United States Post Office (Demopolis, Alabama)

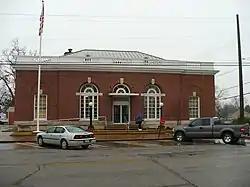
The Demopolis Post Office in 2008

The U.S. Post Office in Demopolis, Alabama is a historic post office. It was built in 1914 in a Jeffersonian Neoclassical style. The facade is granite and brick with five arched bays, the three central bays feature Palladian windows. The roof line is crowned with a vasiform balustrade. The interior is marble. The building was added to the National Register of Historic Places on July 28, 1984, due to its architectural significance.